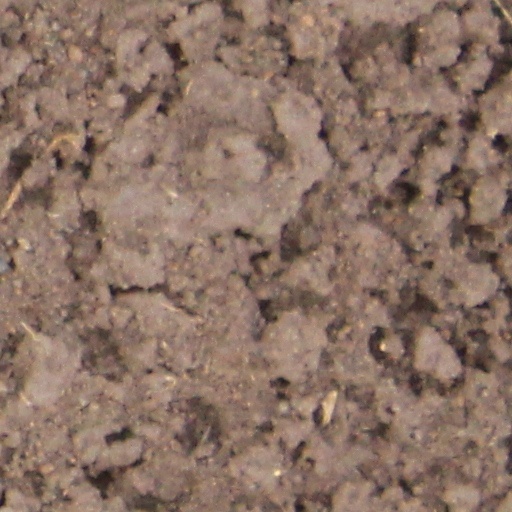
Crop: wheat